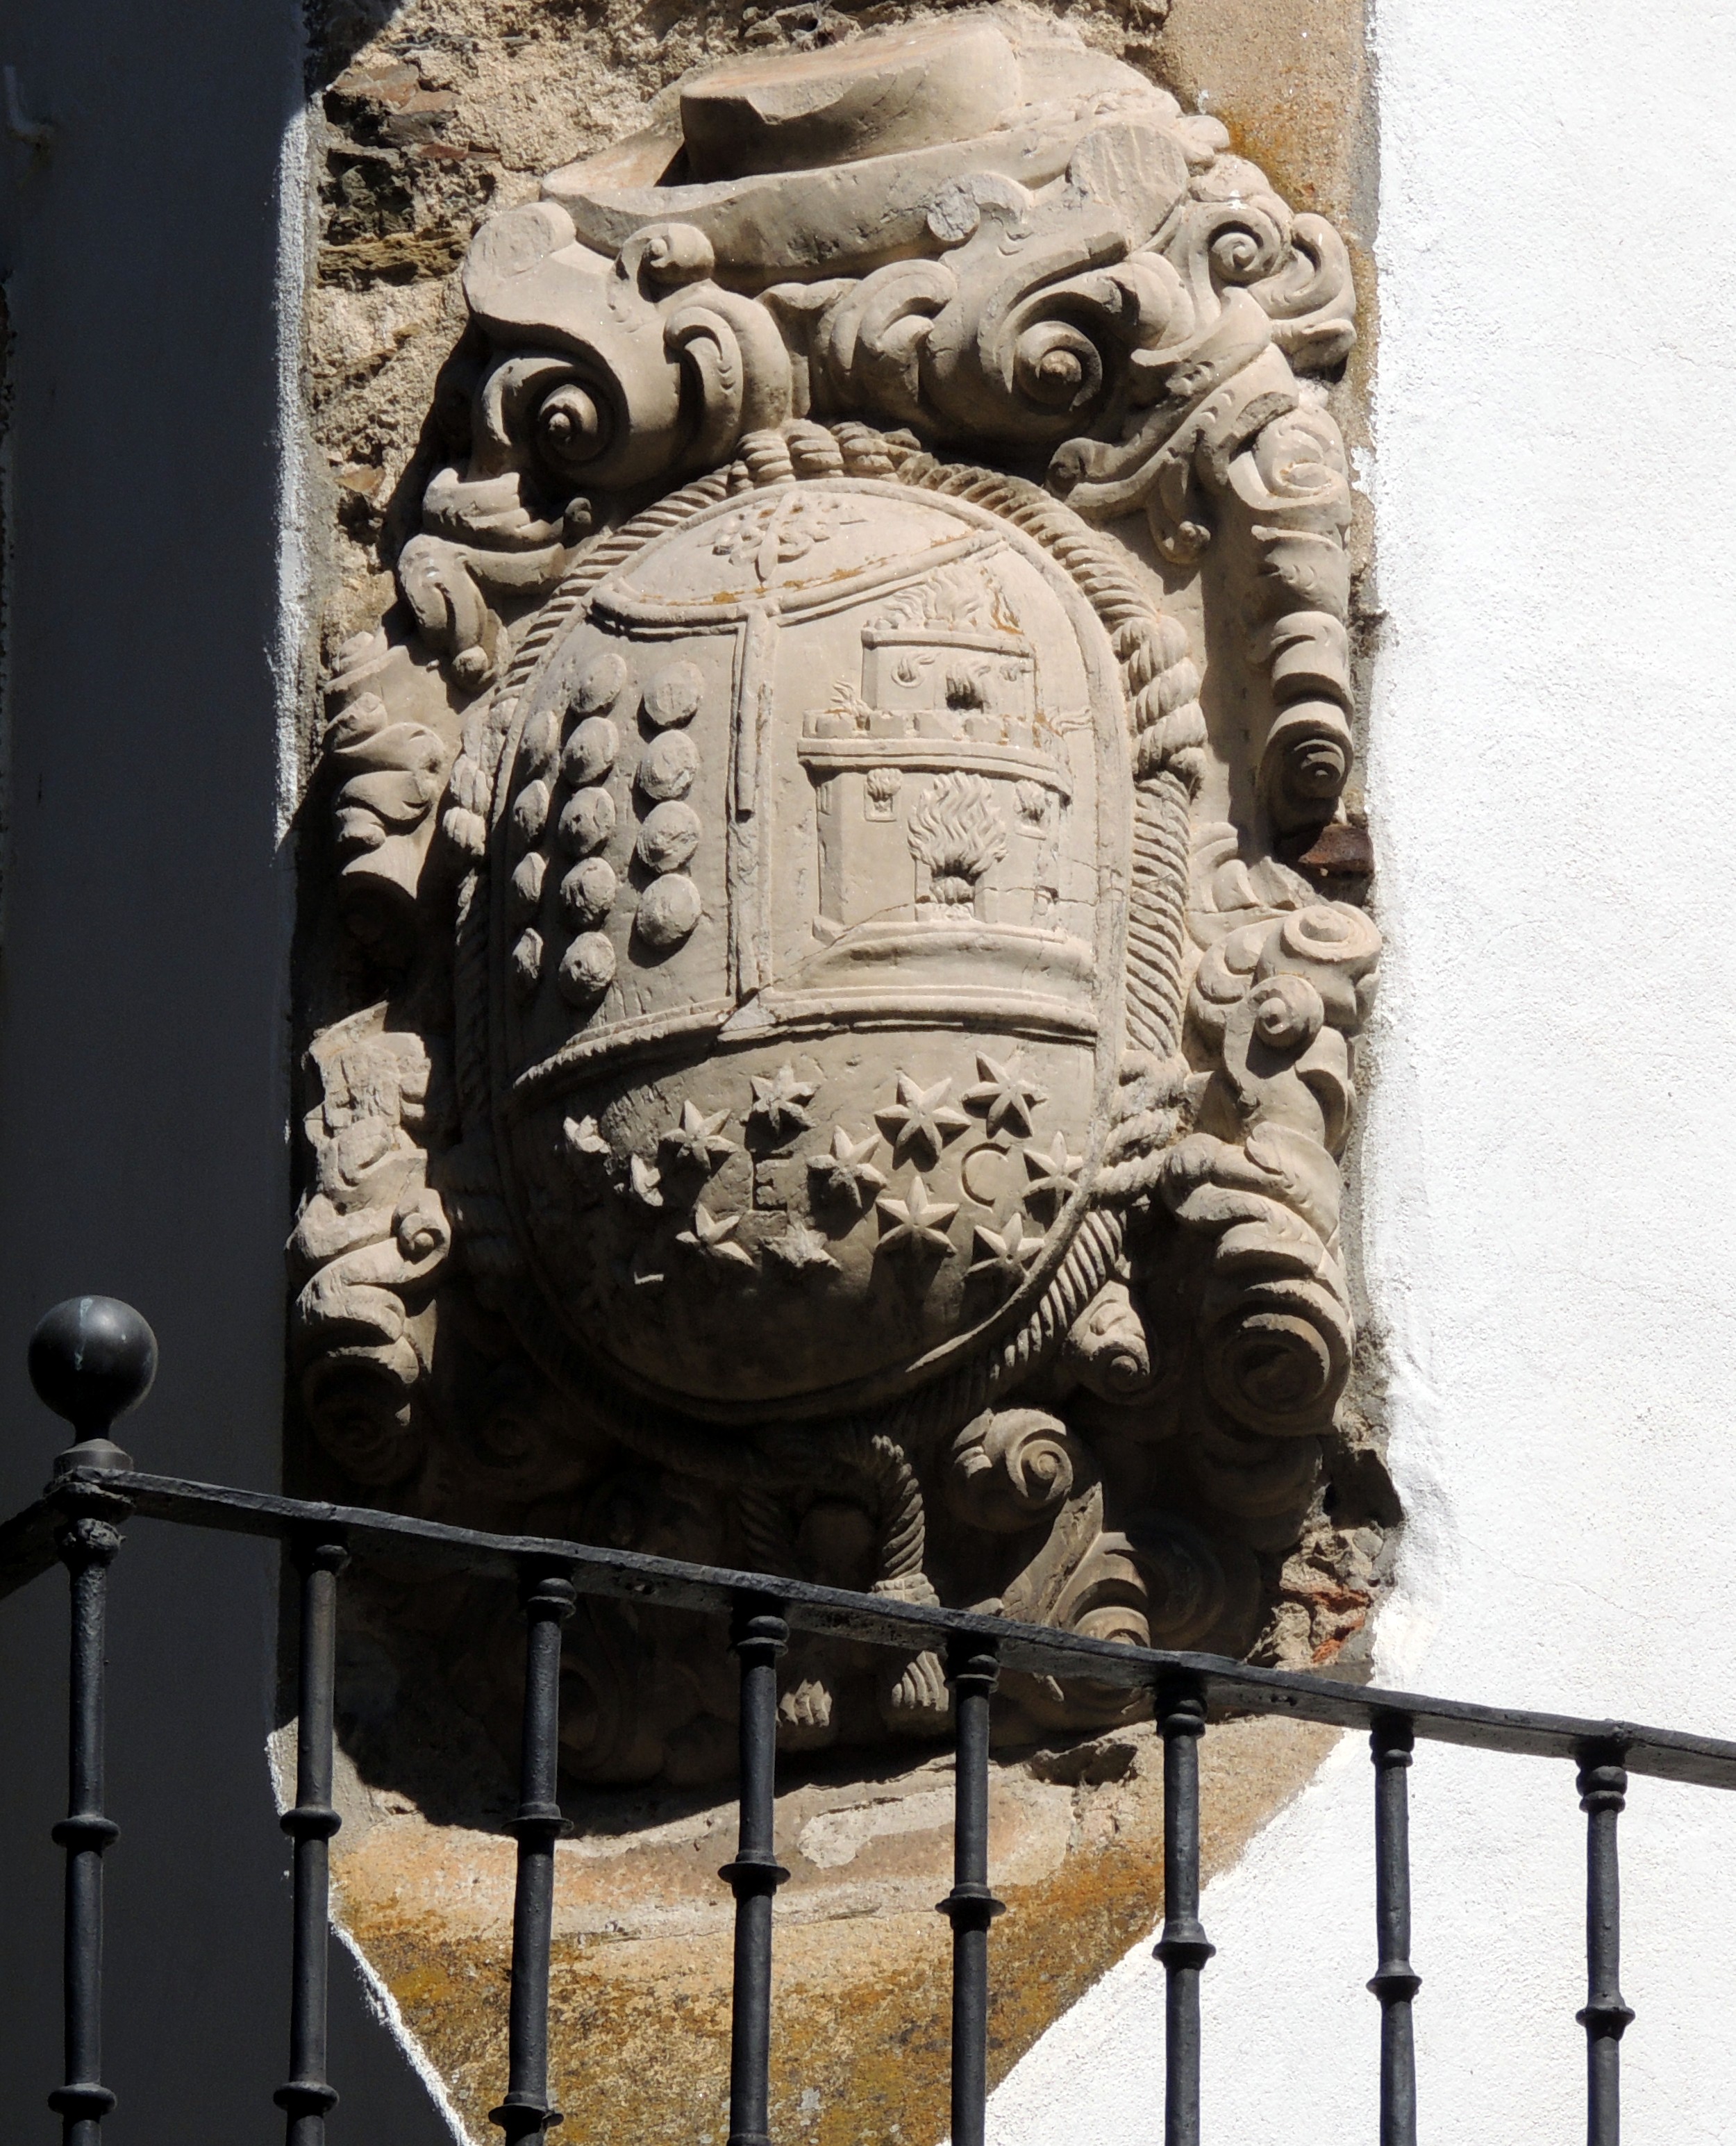
stone, monument, statue, sculpture, art, temple, escultura, piedra, heraldica, iron, carving, pedra, blason, escudos, ancient history